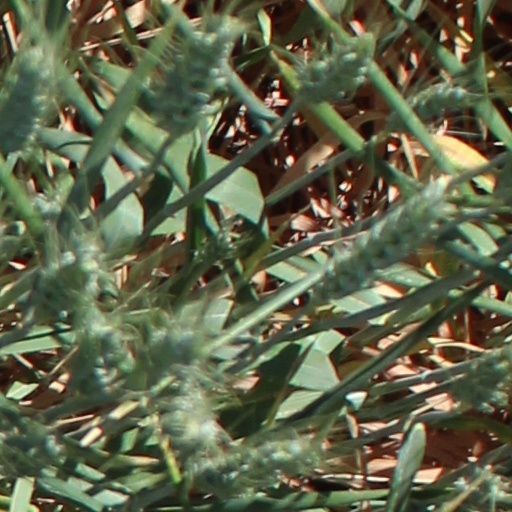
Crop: wheat